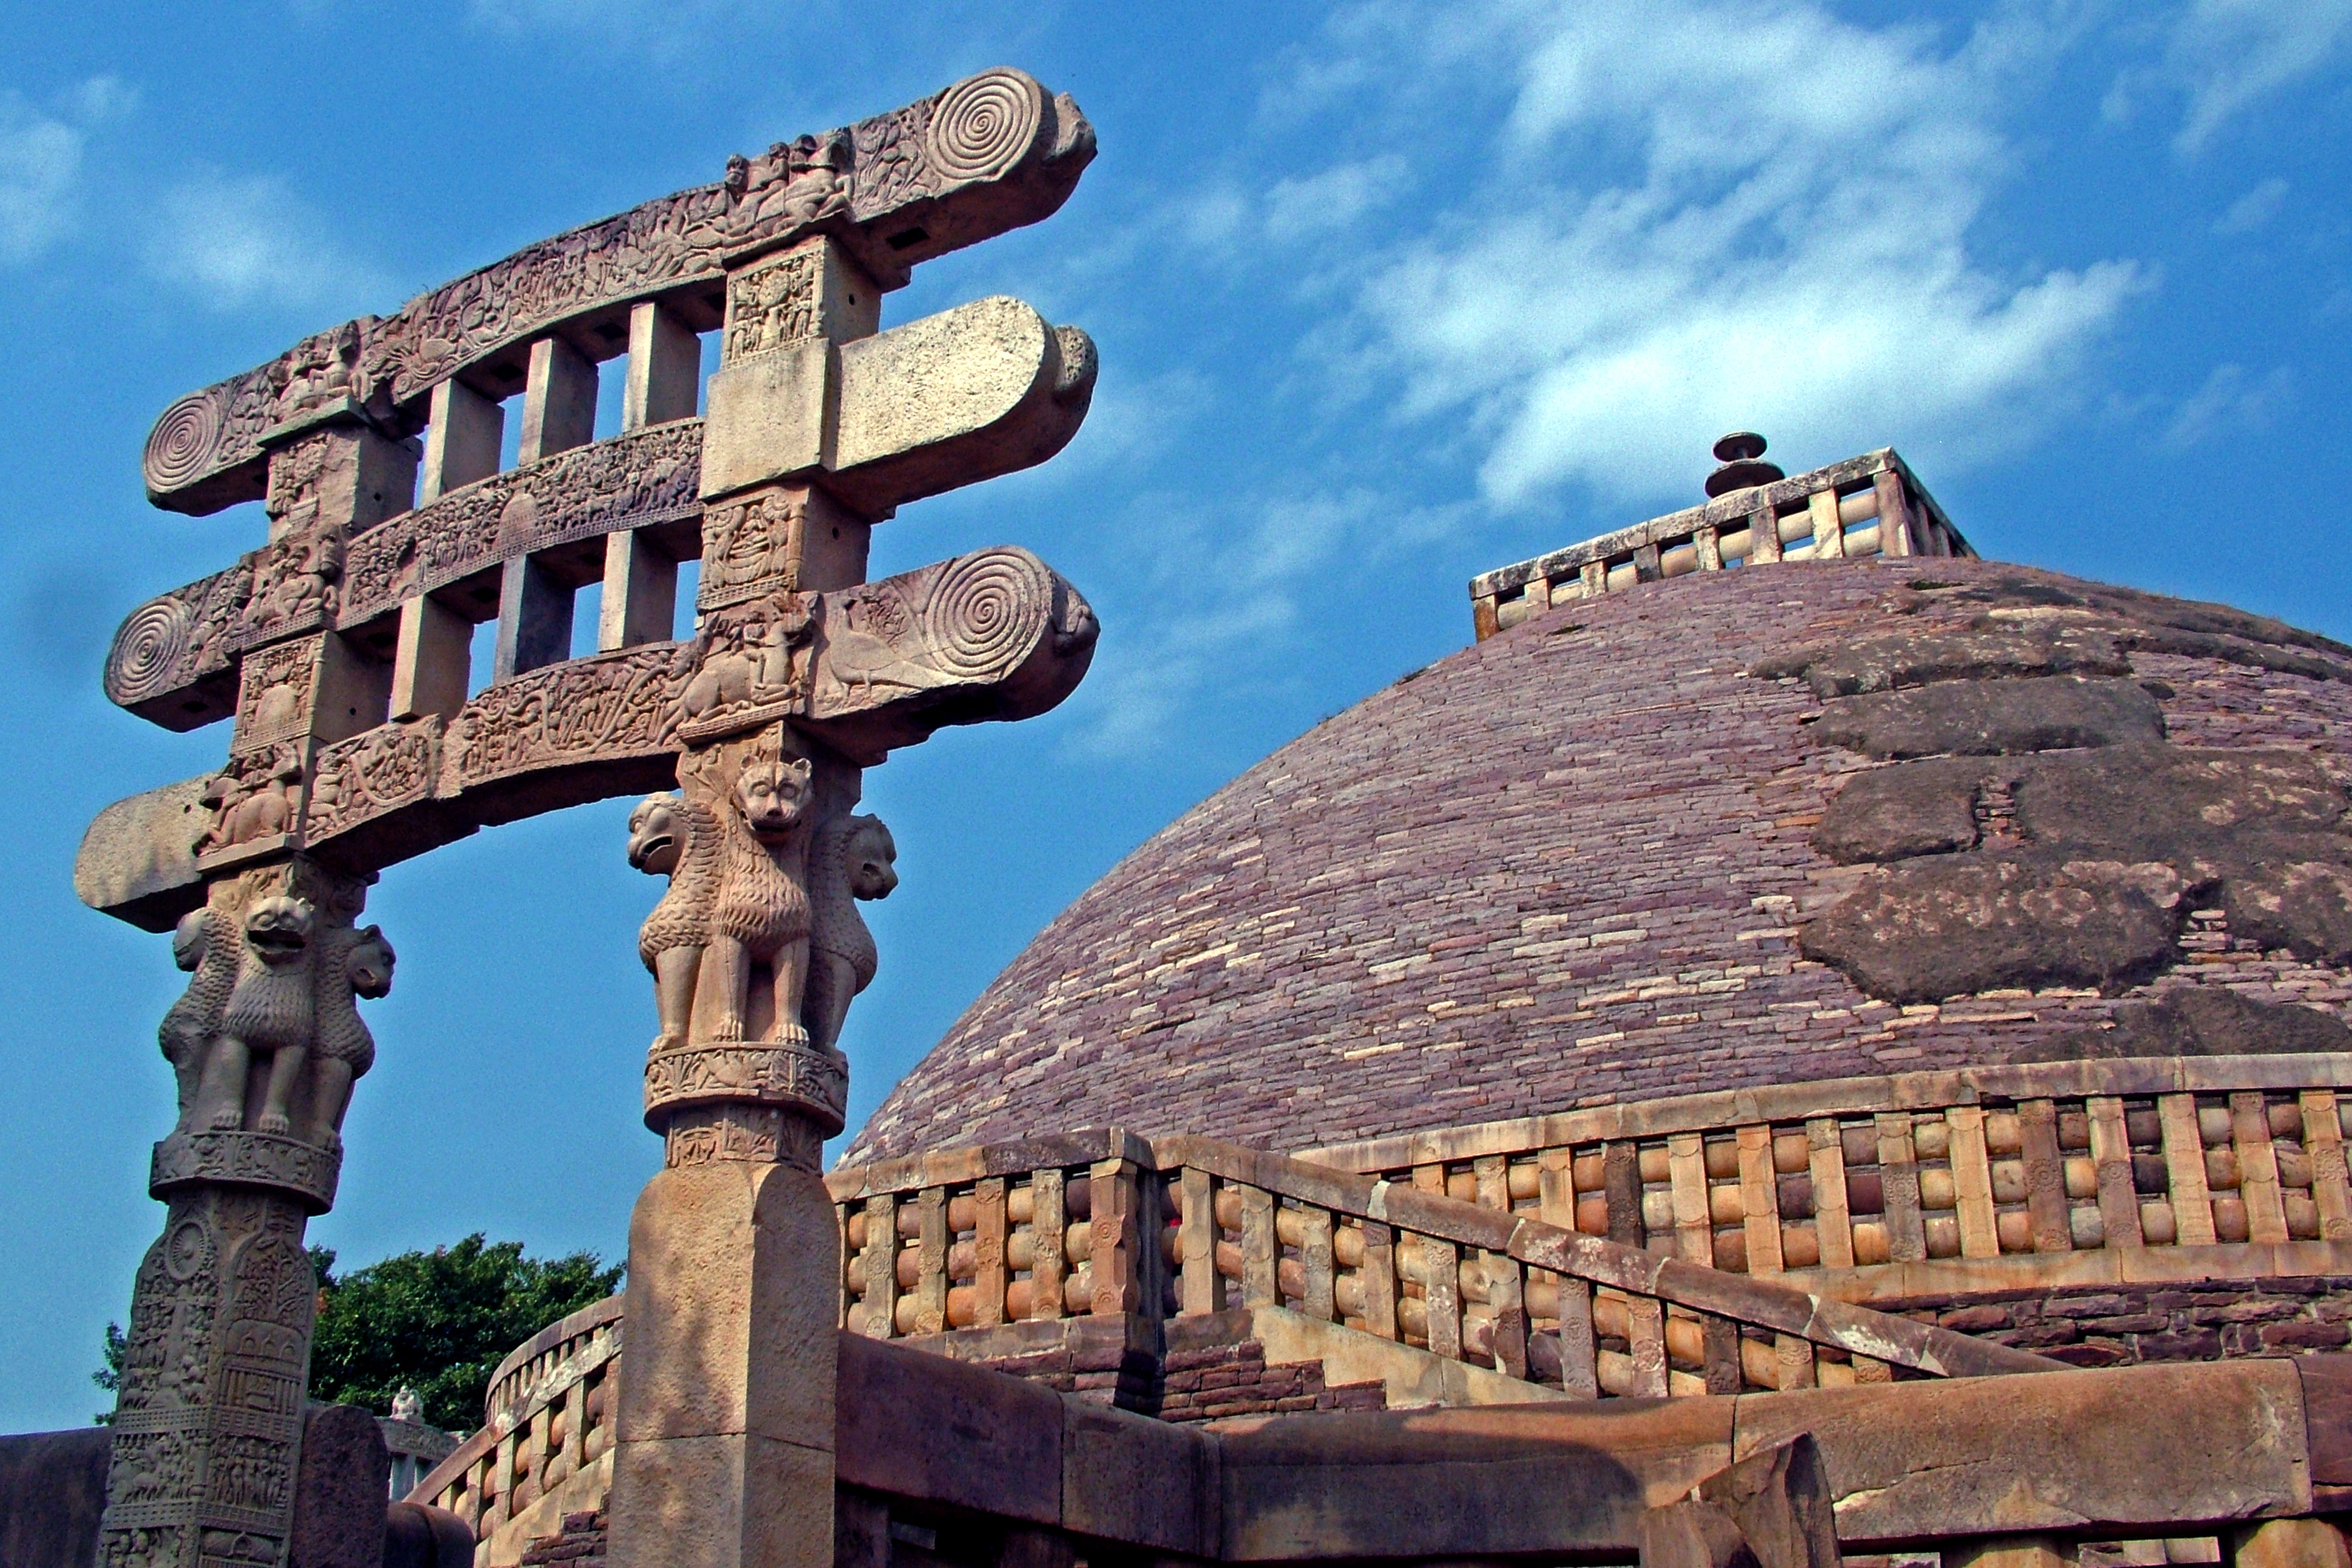
rock, architecture, town, vacation, travel, arch, tower, landmark, tourism, temple, ruins, monastery, historic site, ancient history